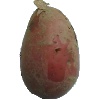
Label: red_potato